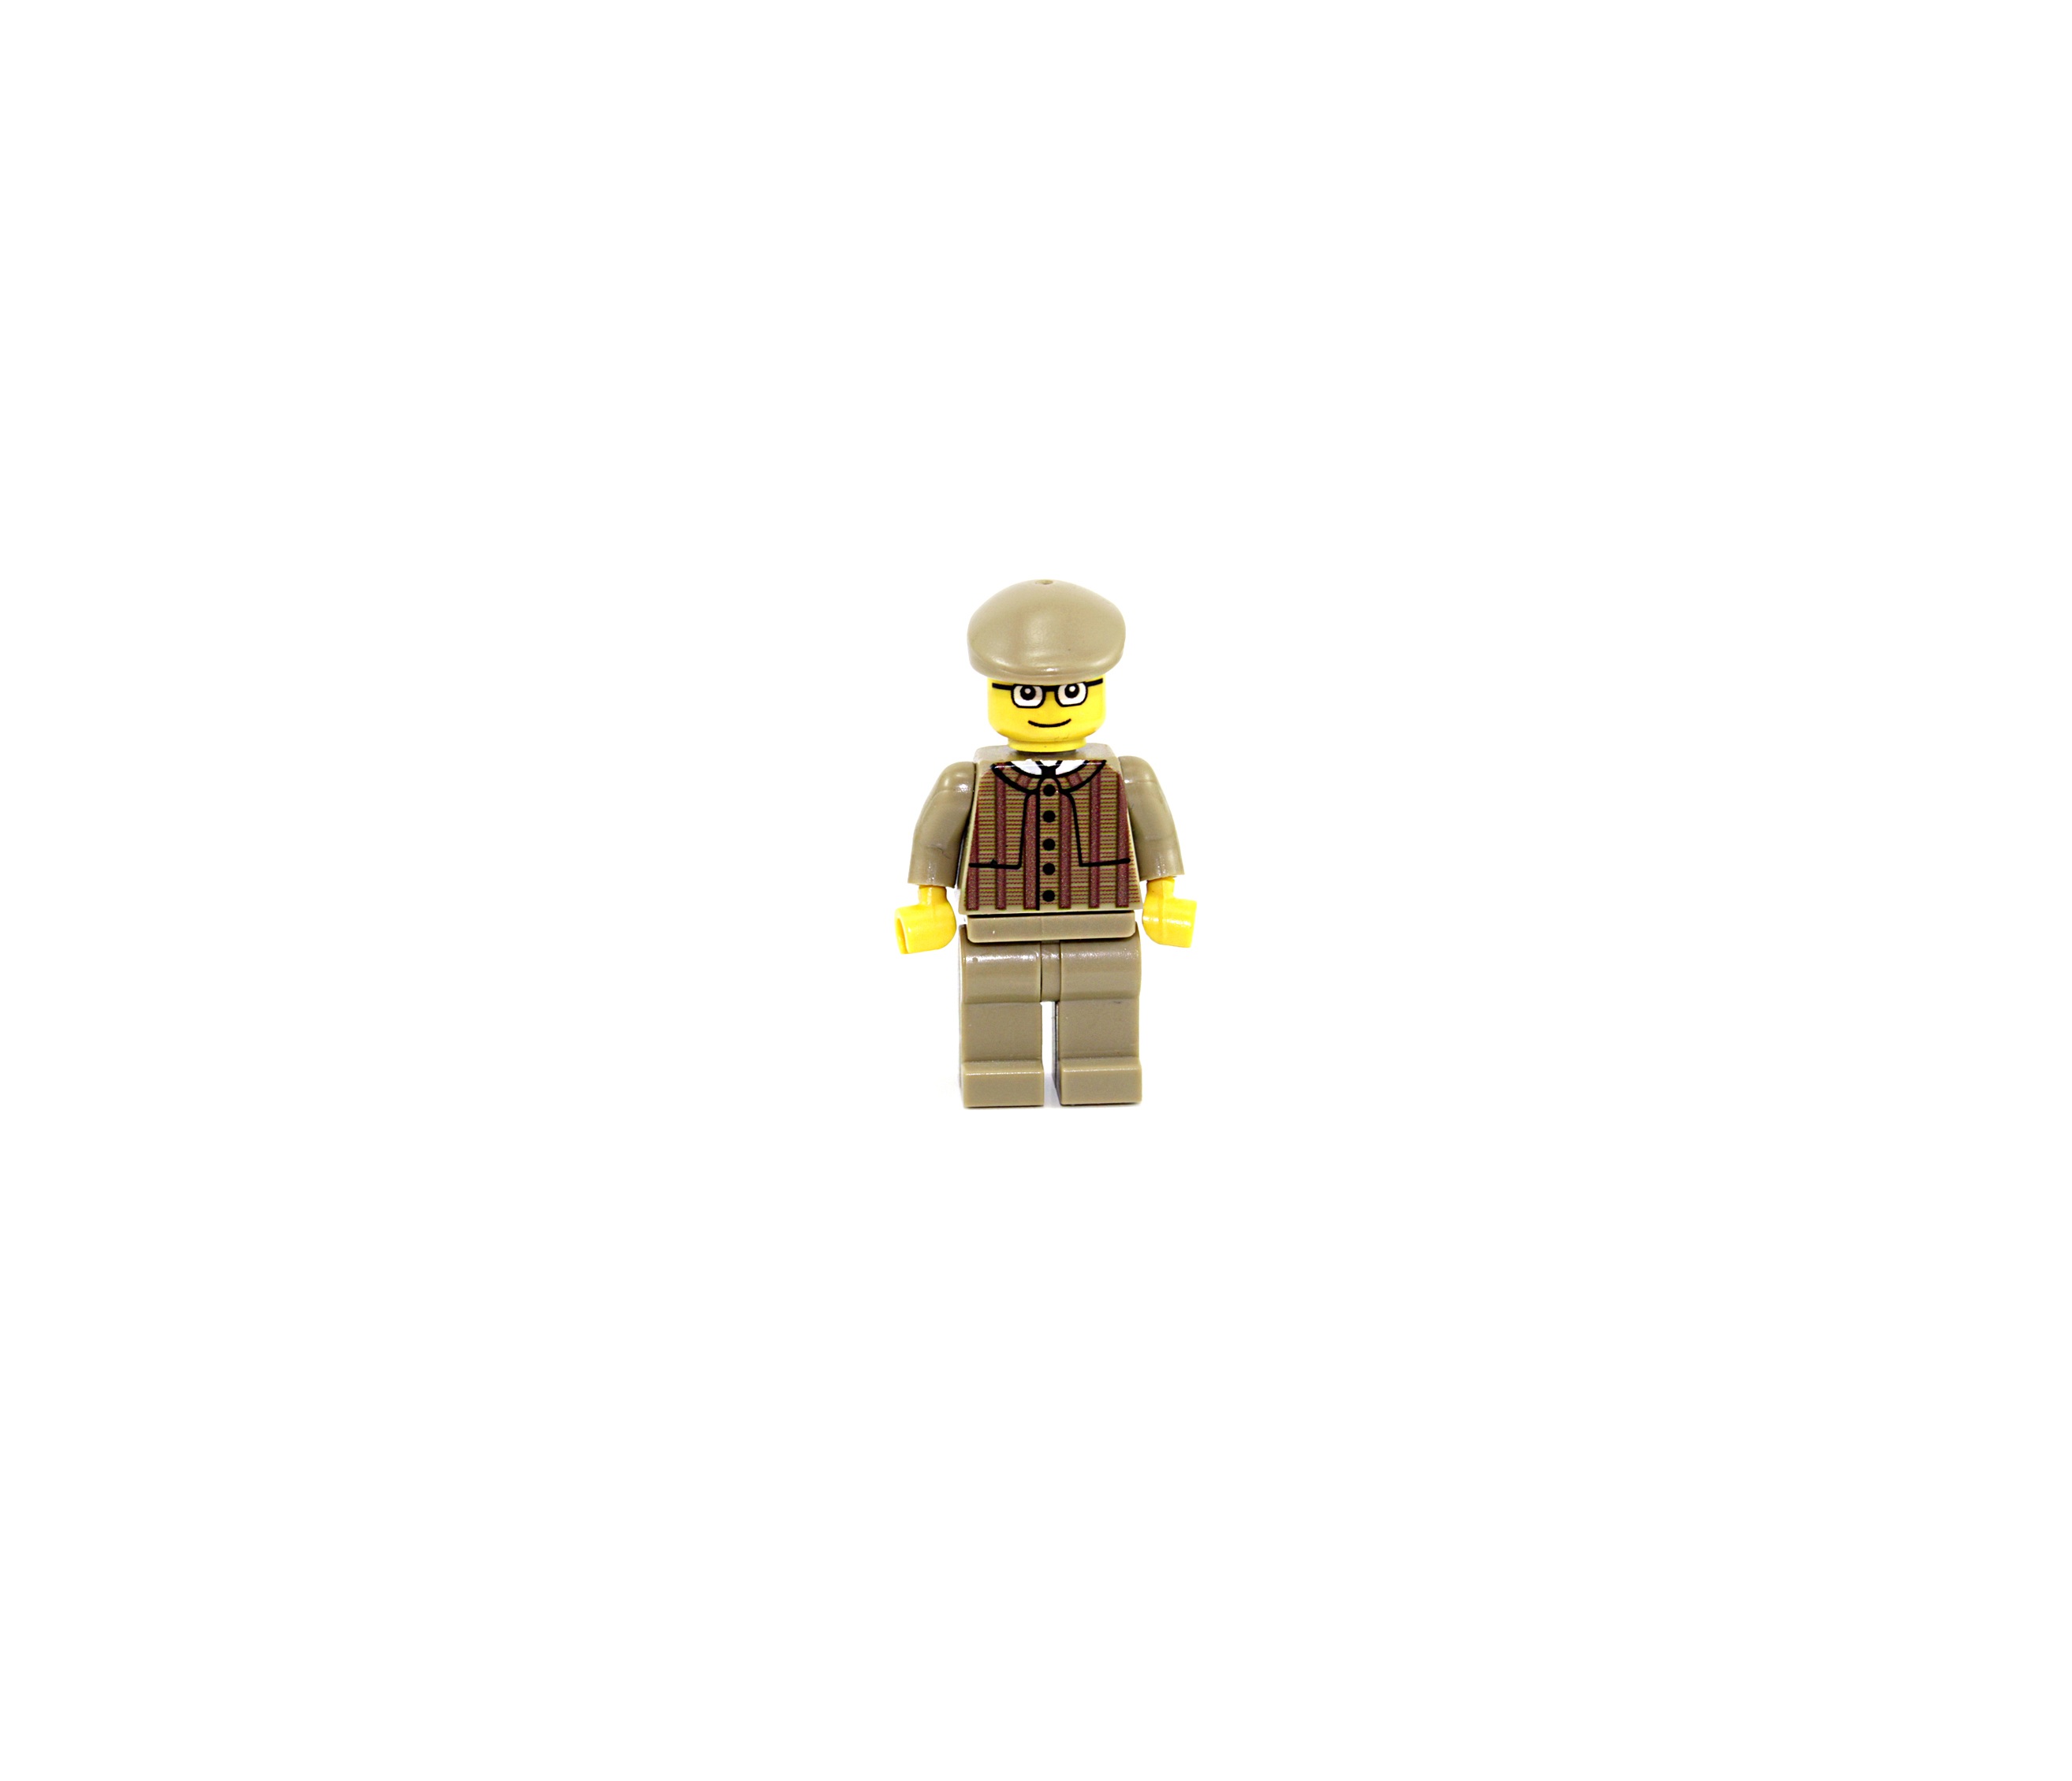
work, man, person, suit, people, white, retro, cute, looking, male, guy, portrait, young, office, communication, professional, business, lighting, smile, product, face, worker, fun, background, happy, glasses, funny, humor, crazy, expression, nerd, comic, job, businessman, facial, joke, silly, geek, goofy